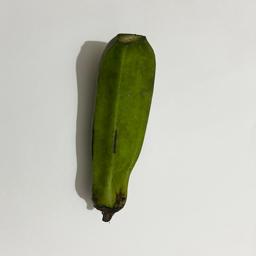
Ripeness: Green